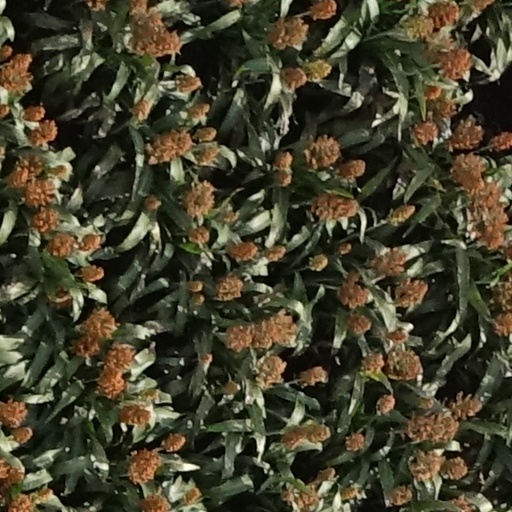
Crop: sorghum